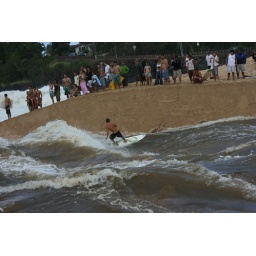
Kid surfing on the waves created by the river current after it broke through the sand and emptied the reservoir.